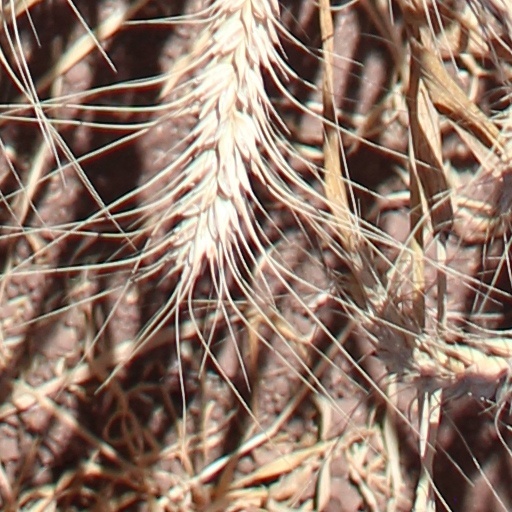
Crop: wheat